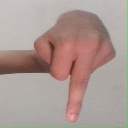
अक्षर: प